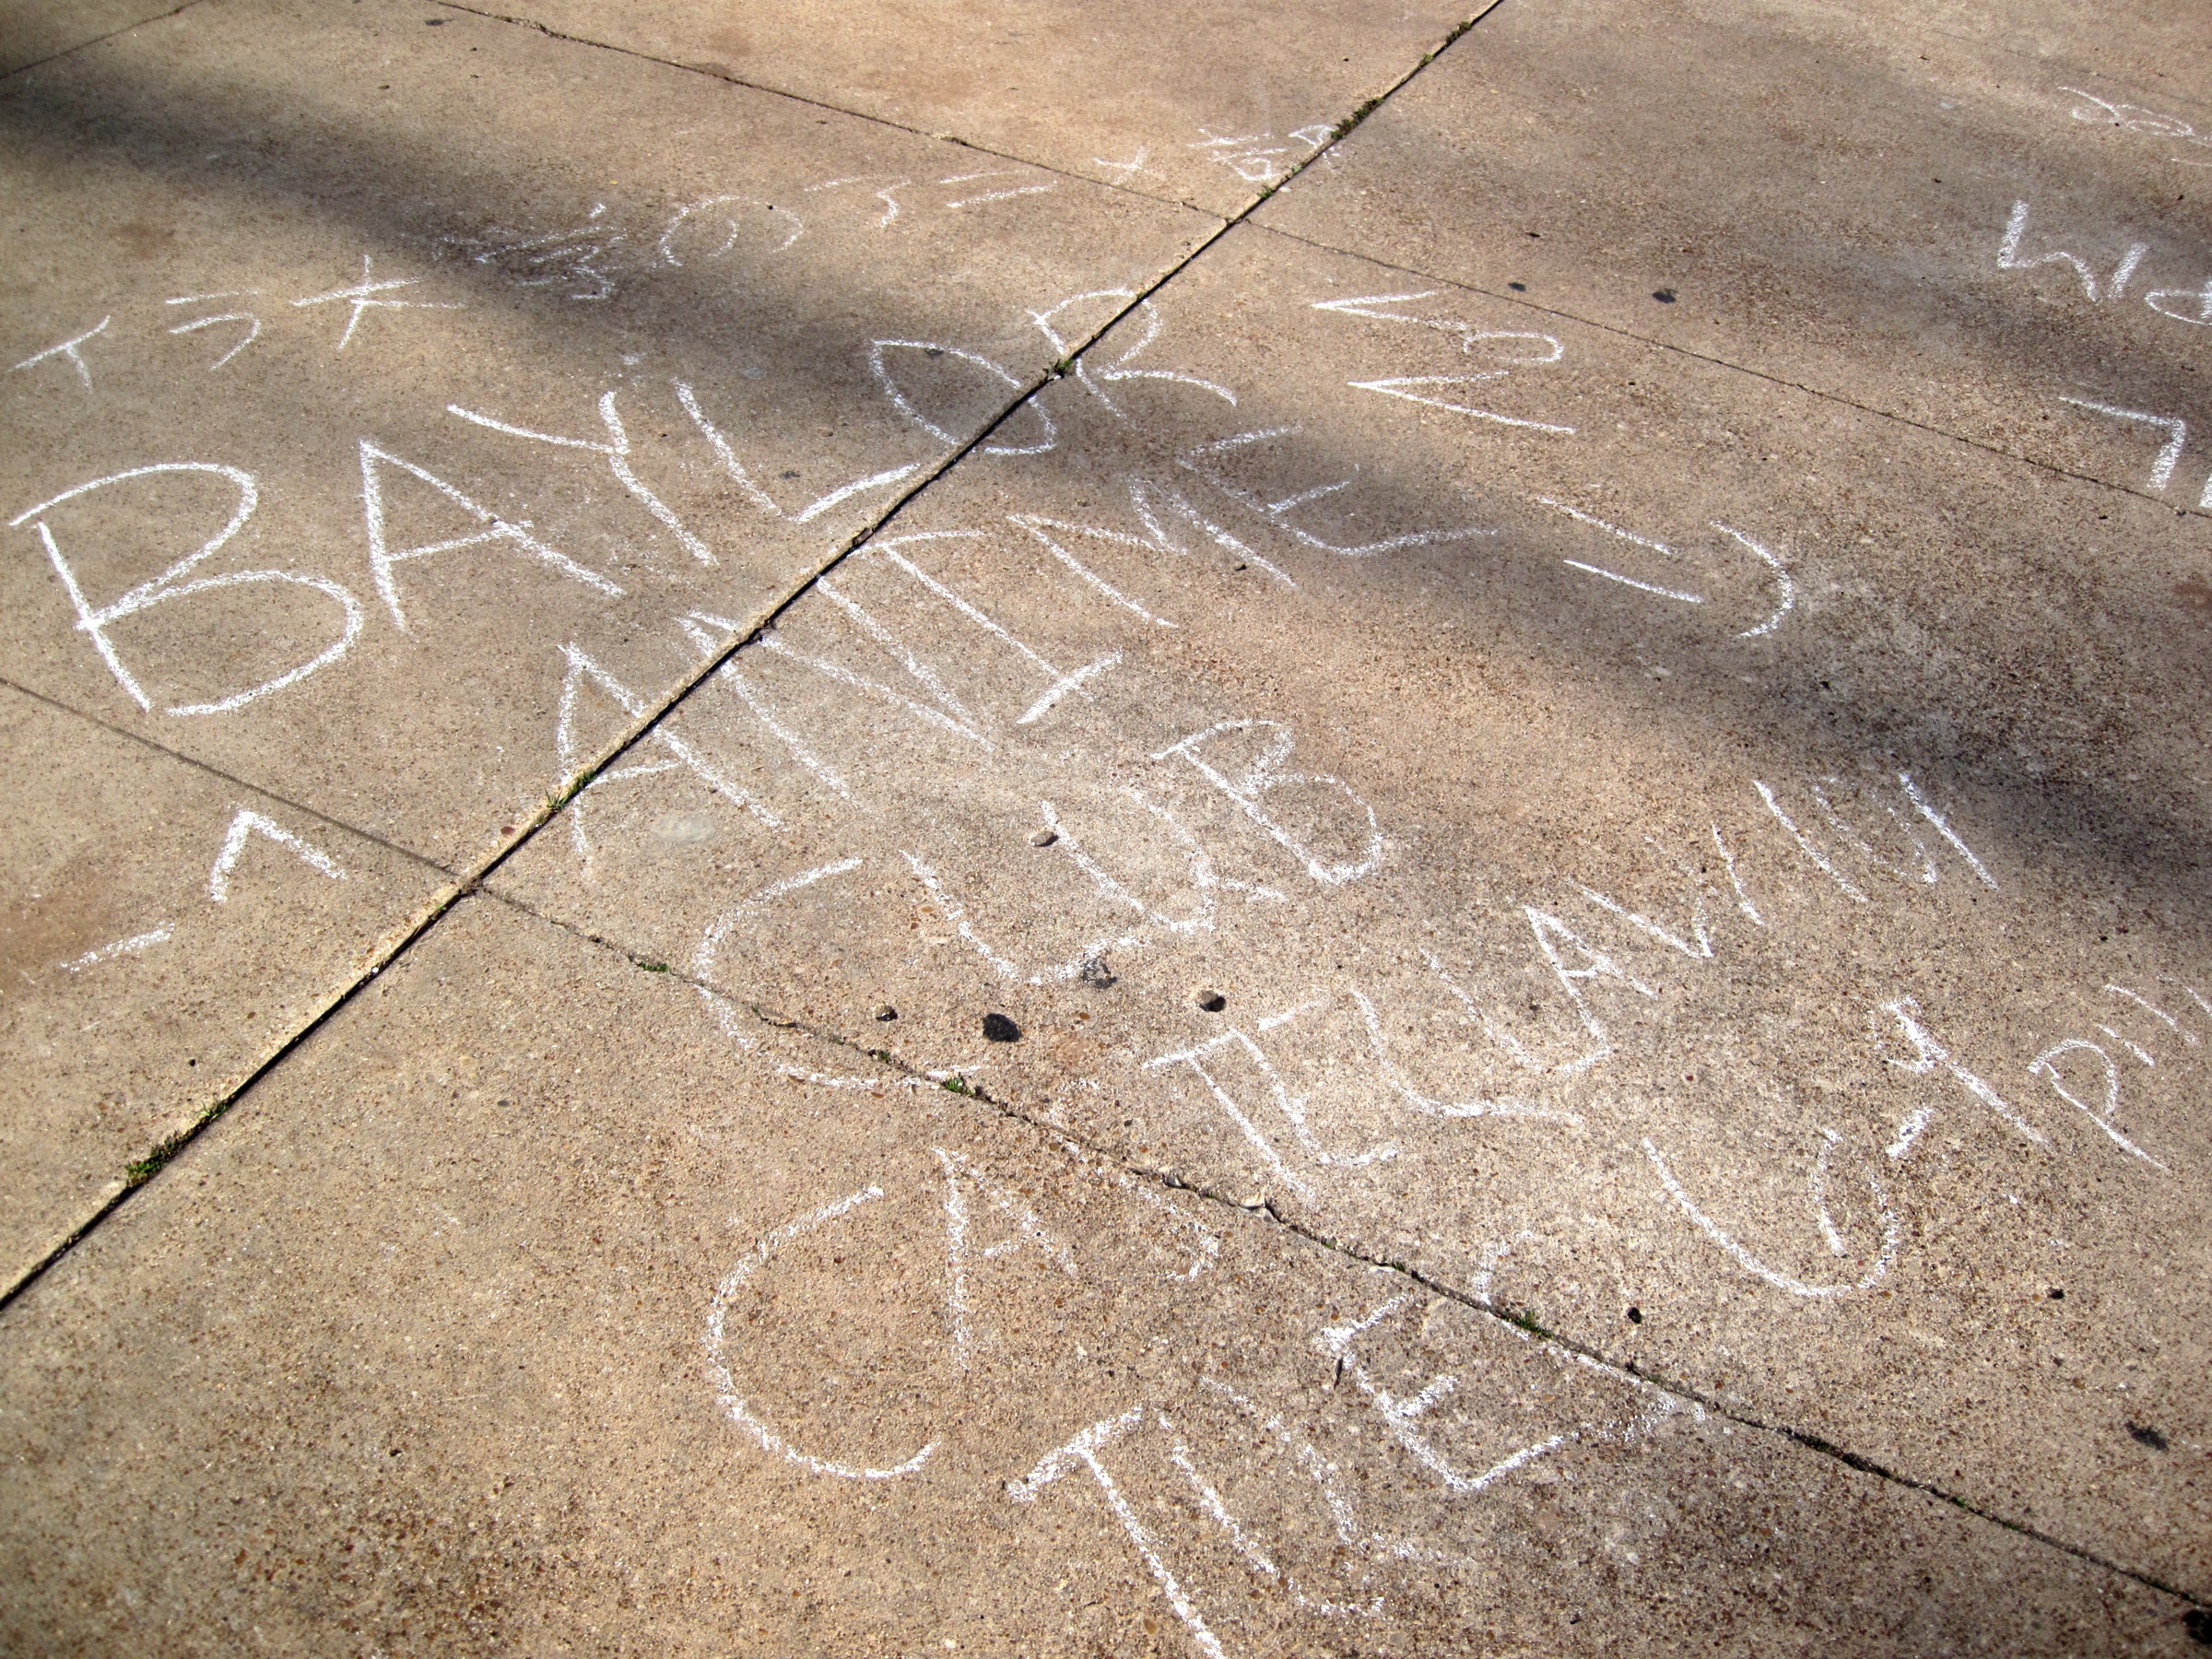
sand, wood, sidewalk, floor, wall, asphalt, line, soil, material, concrete, baylor, flooring, road surface